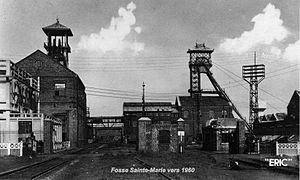
La fosse Sainte-Marie de la Compagnie des mines d'Aniche est un ancien charbonnage du Bassin minier du Nord-Pas-de-Calais, situé à Auberchicourt. Son fonçage commence en 1856 ou 1857 à la suite de l'ouverture de la fosse Traisnel, alors que la fosse Archevêque est encore en cours de fonçage. Dans la partie occidentale de sa concession, la Compagnie d'Aniche entreprend également la fosse Notre-Dame. La fosse Sainte Marie commence à extraire en 1861 ou 1863. Le chevalement en bois est remplacé par un chevalement métallique en 1888.
La Compagnie des mines d'Aniche était une compagnie qui exploitait des mines de charbon dans la région Nord-Pas-de-Calais en France et qui possédait aussi des usines et des lavoirs.